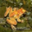
Label: frog